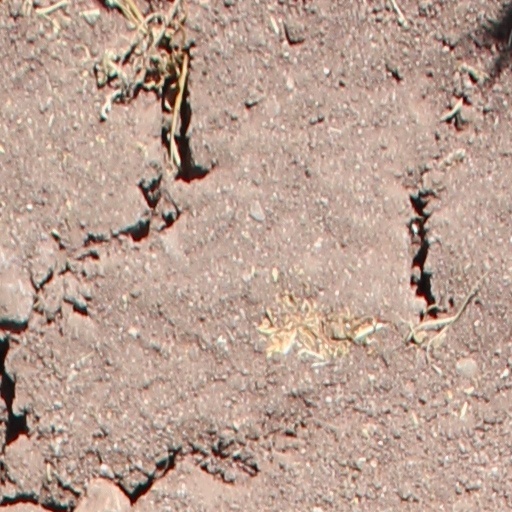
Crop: wheat